Anbulla Kadhalukku

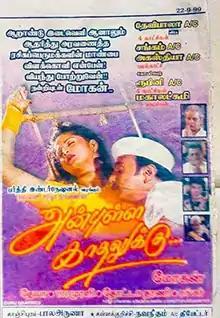
Poster

Anbulla Kadhalukku is a 1999 Indian Tamil-language romance film written, produced and directed by Mohan. It stars Mohan himself, alongside Megha, Sangeetha and Bhavana; while Anand Babu and Delhi Ganesh appeared in other pivotal roles. The film was released on 17 September 1999, and faced poor commercial response.